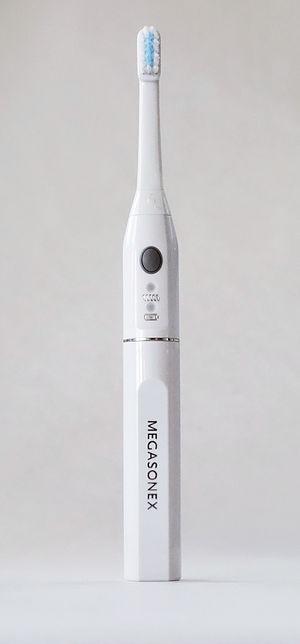
Une brosse à dents ultrasonique est une brosse à dents électrique conçue pour un usage domestique quotidien. Elle fonctionne en générant des ultrasons, afin d'aider à éliminer la plaque dentaire et à rendre inoffensives les bactéries qui la composent. Elle fonctionne en général avec une fréquence de 1,6 MHz, ce qui correspond à 96 000 000 pulsations, ou 192 000 000 mouvements par minute. Les ultrasons sont définis comme étant une série d'ondes de pression acoustiques générées à une fréquence trop élevée pour être entendue par l'oreille humaine.